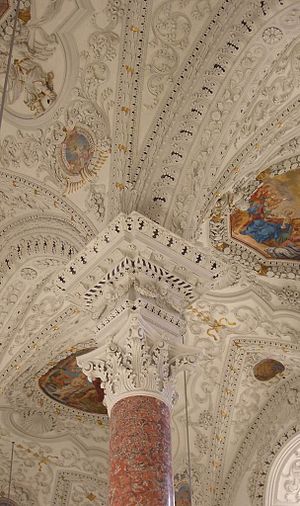
Stukkatør
Stuk i Wessobrunner Schule i Kreuzherrenkirche, Memmingen.
En stukkatør er en håndværker der reparerer og udfører udsmykninger - inkl. stuk og rosetter - på vægge og loft i gips eller kalk.